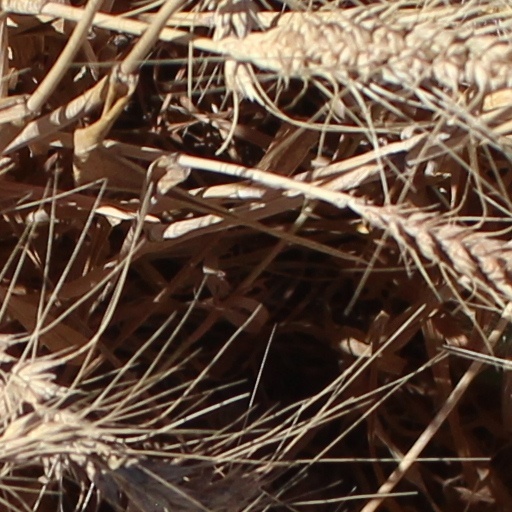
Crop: wheat